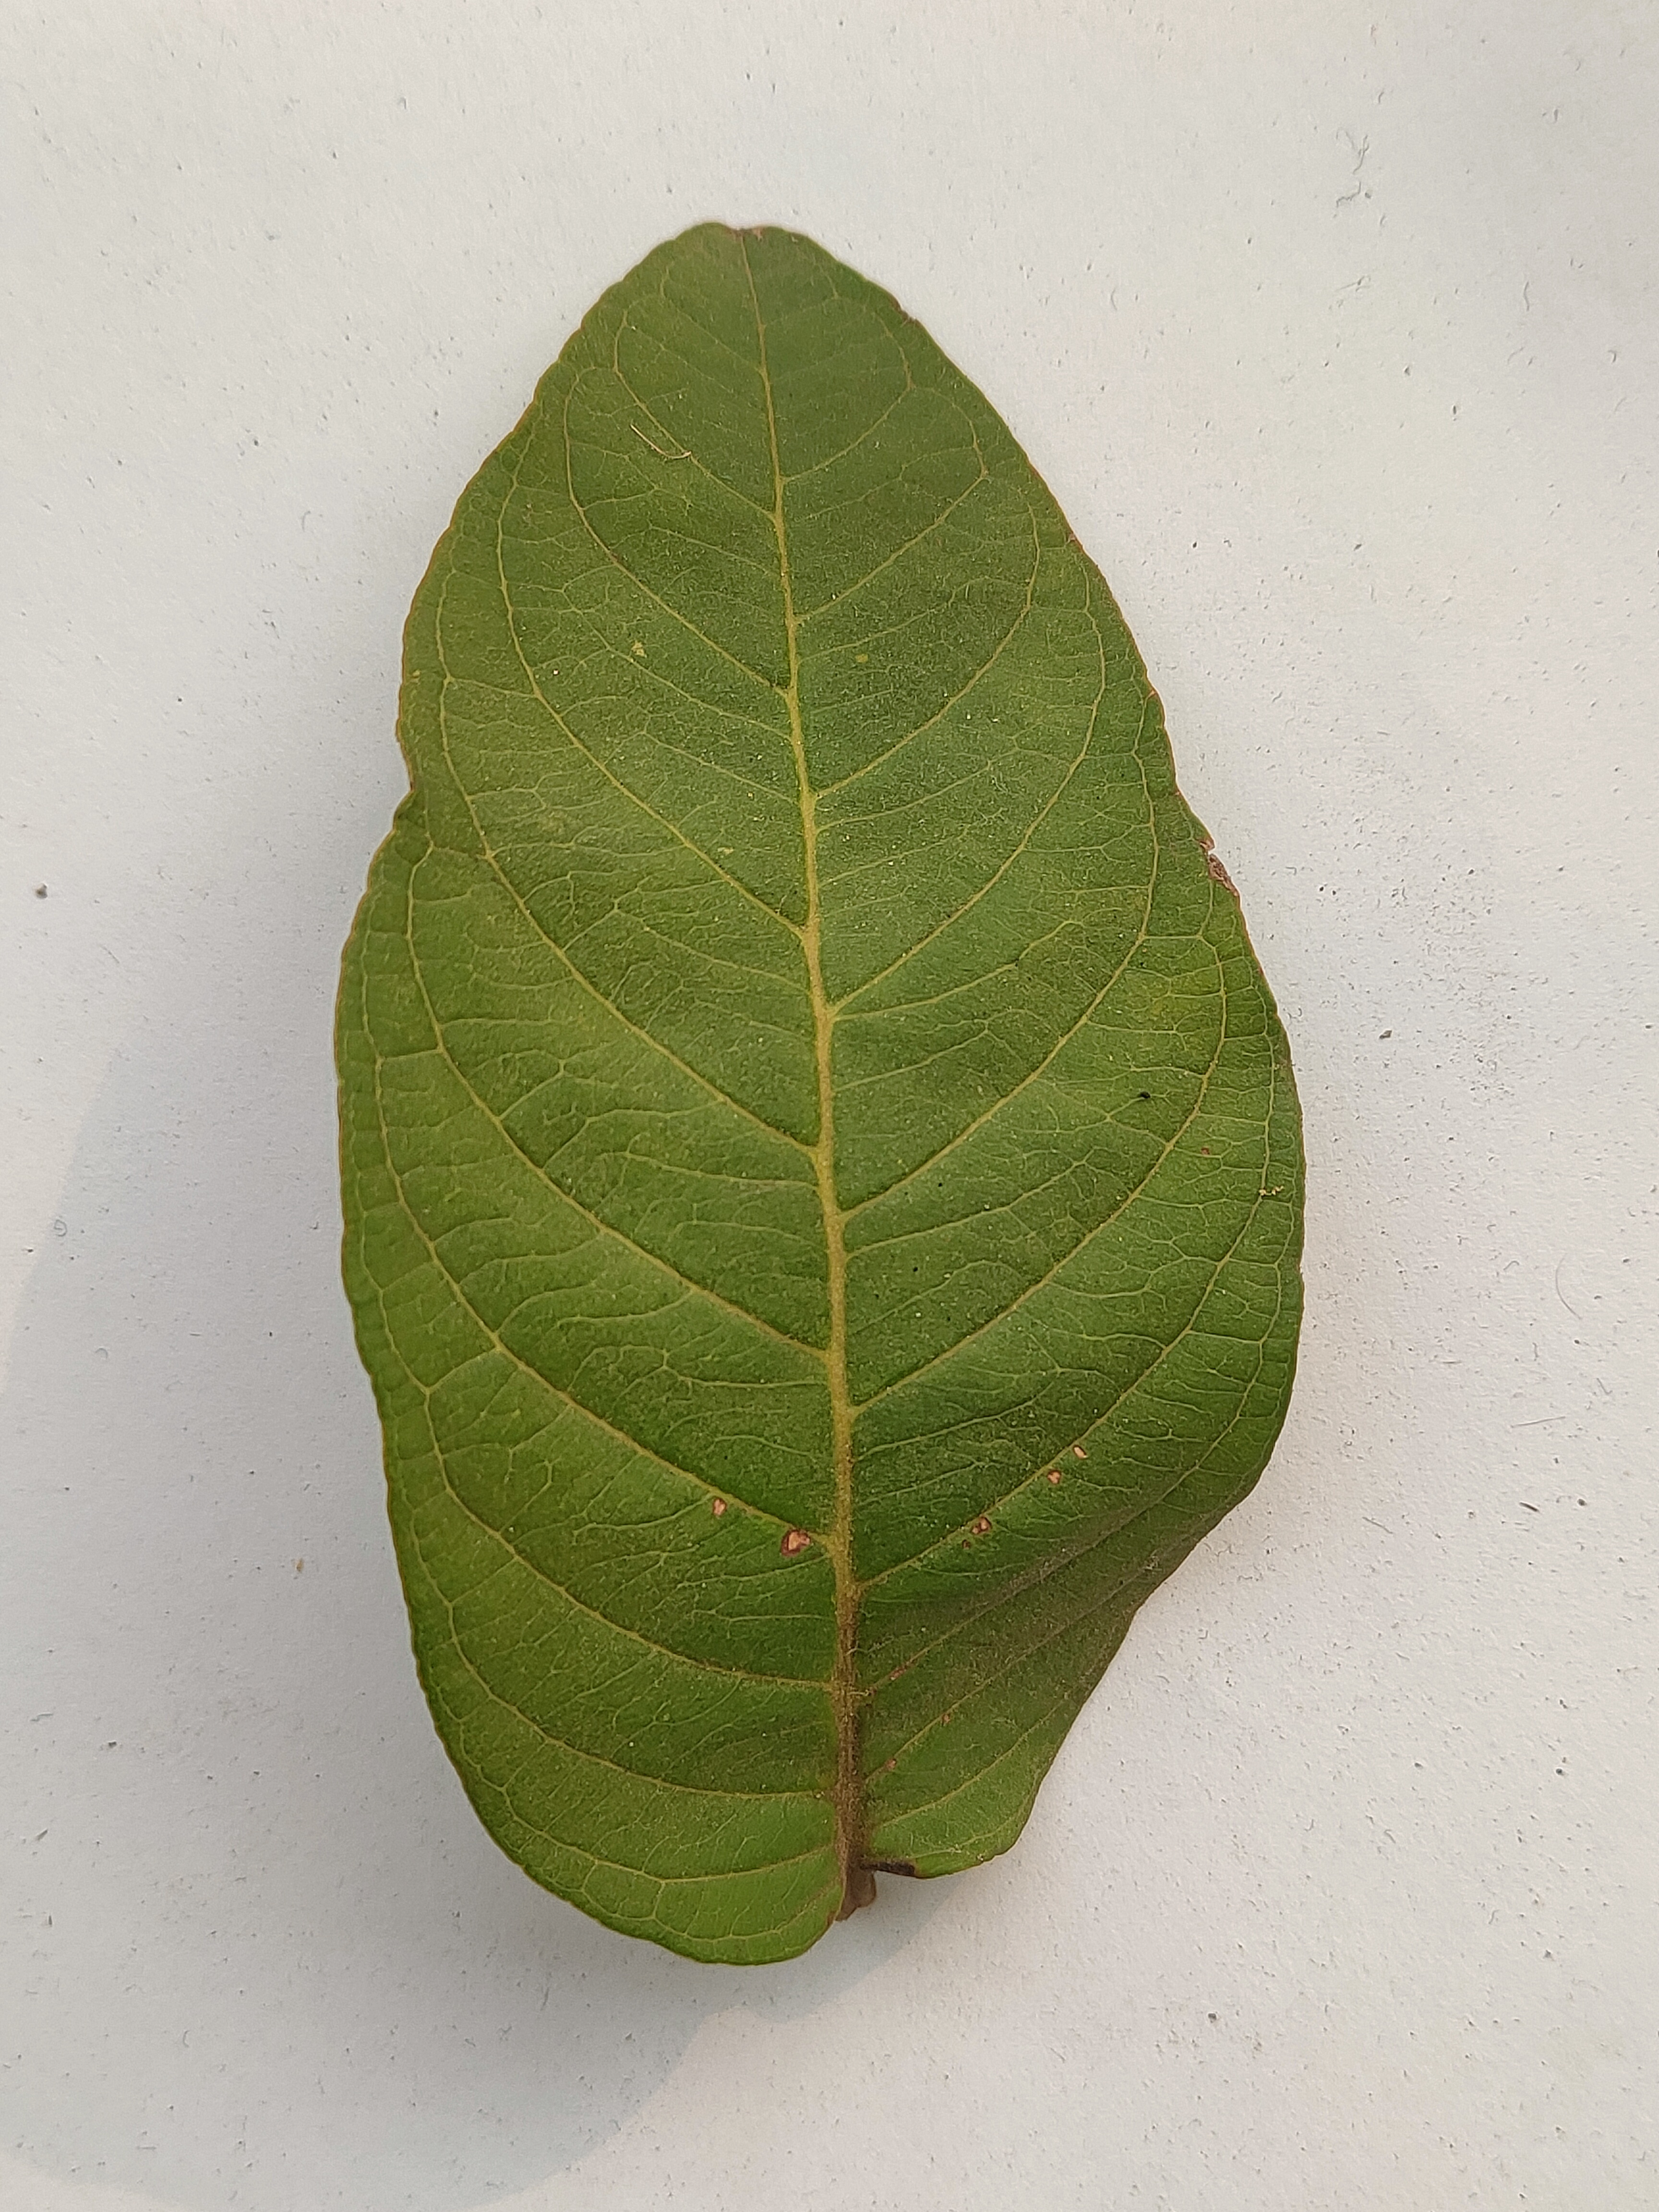
Leaf variety: Guava